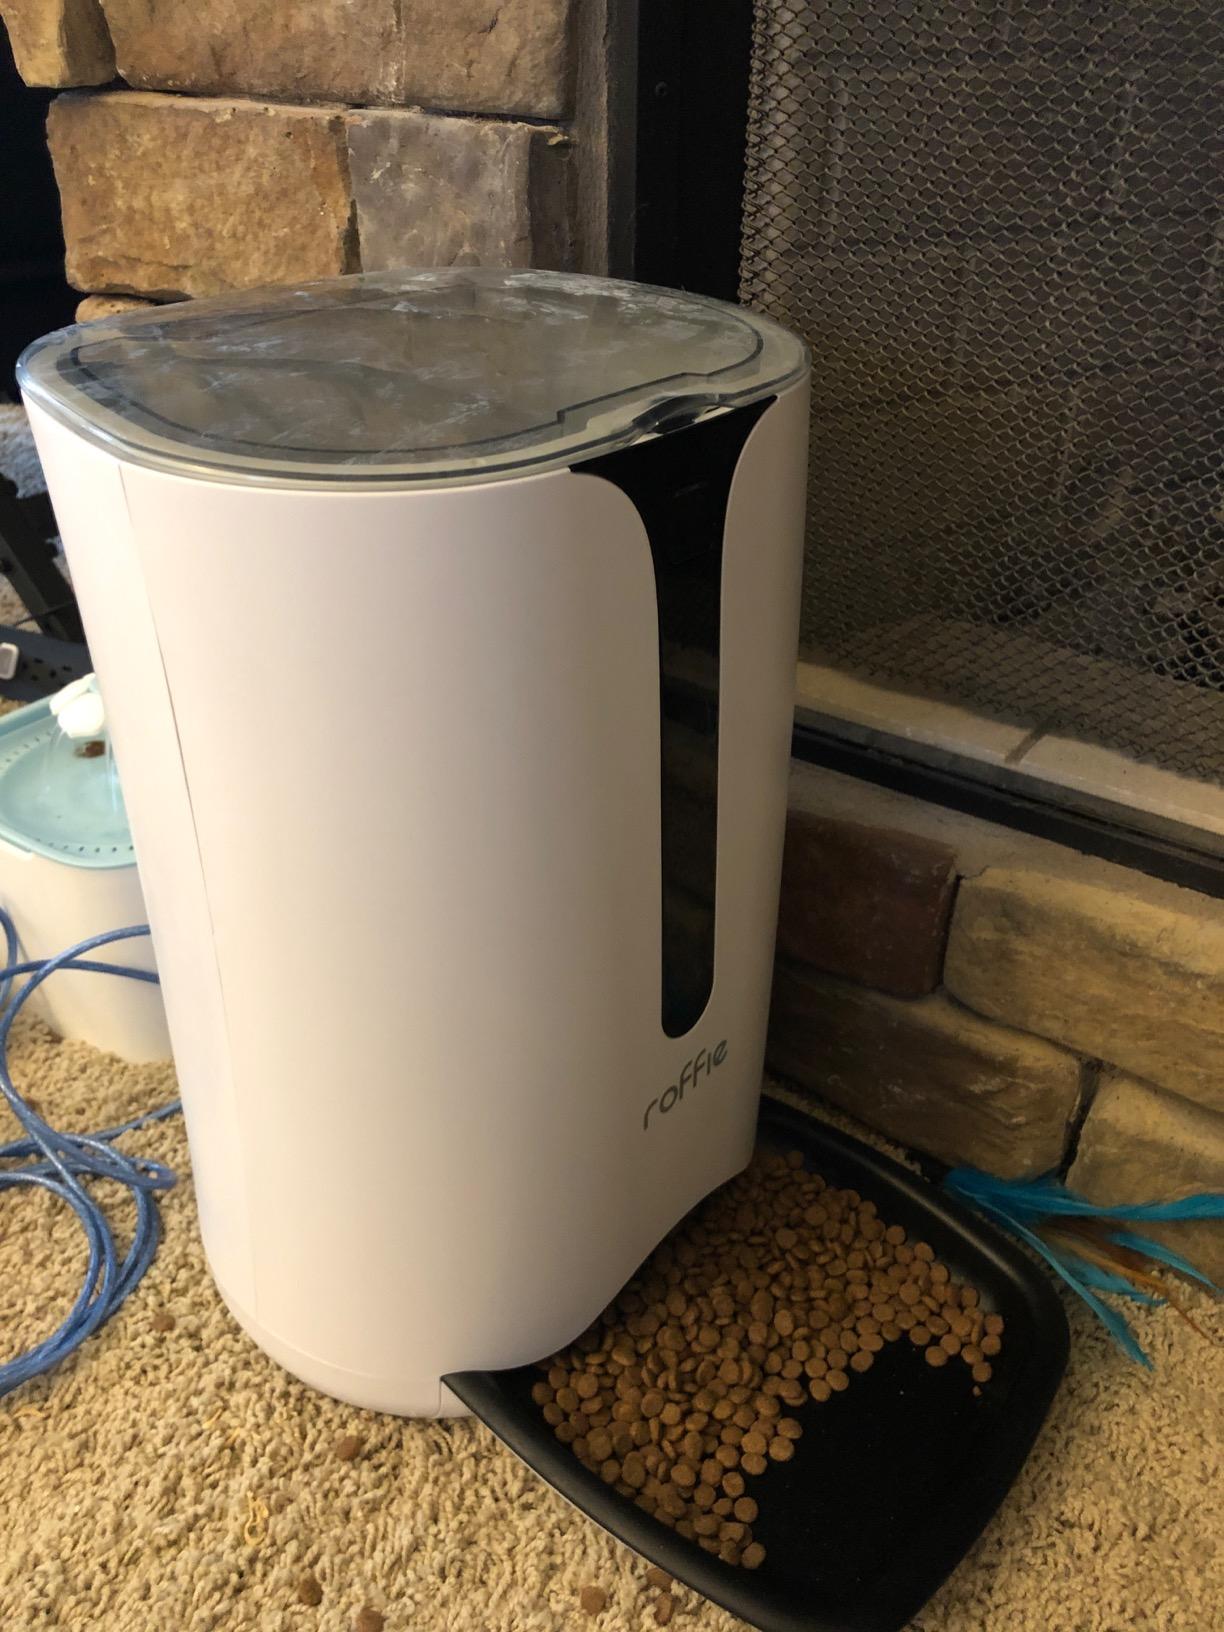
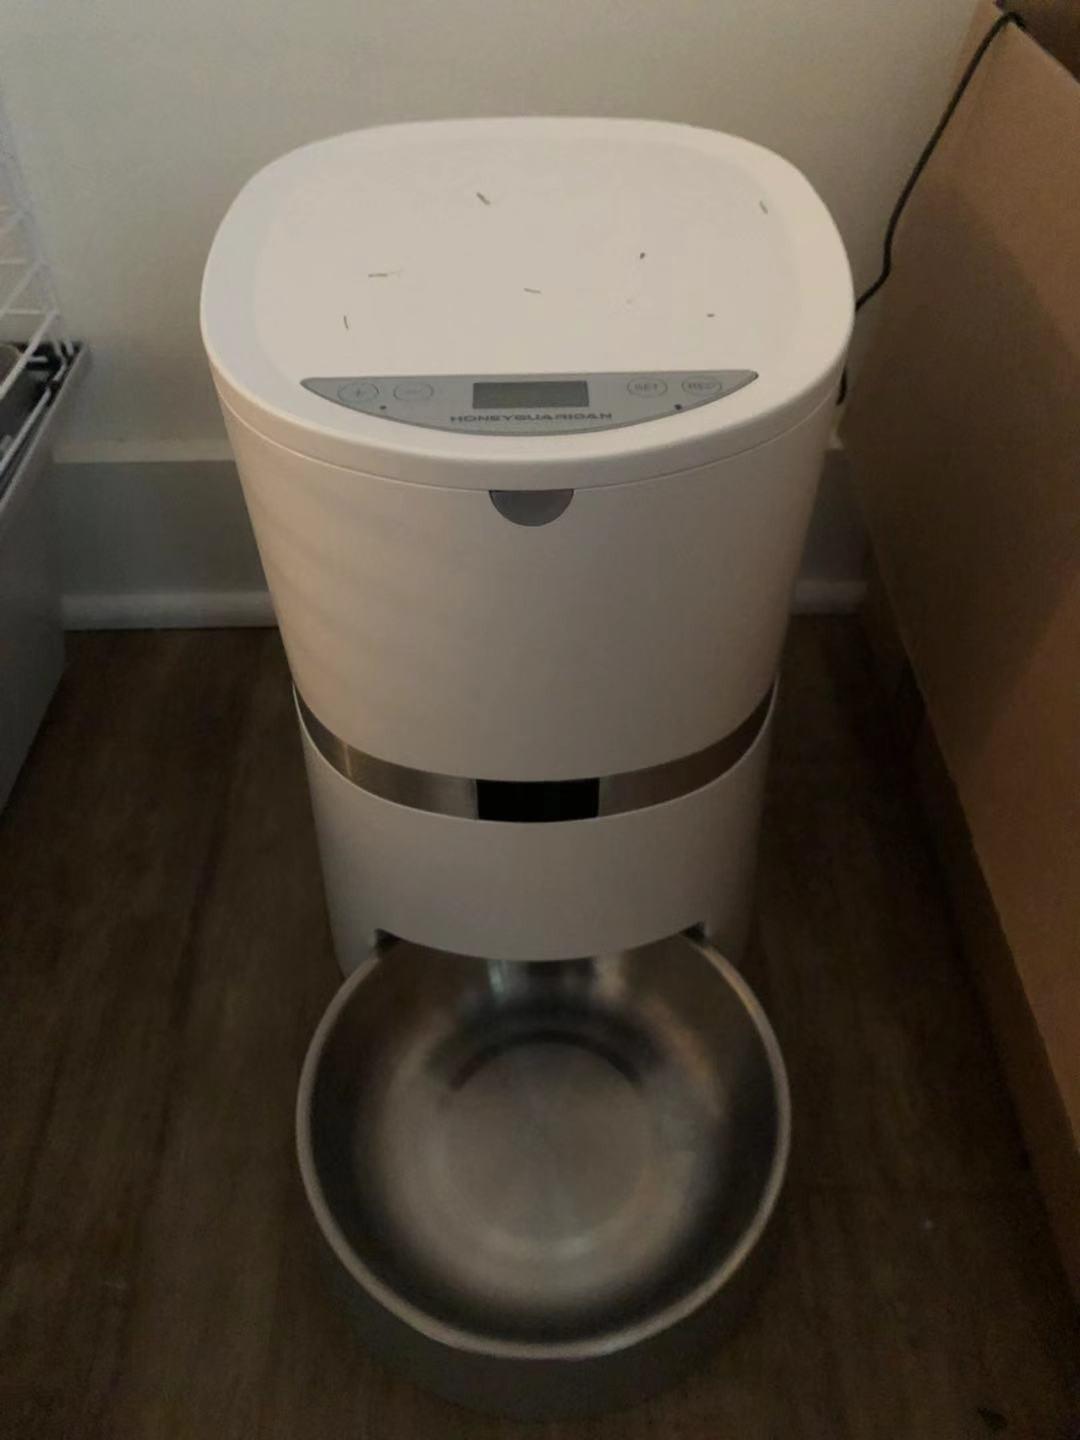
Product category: items_feeder
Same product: no